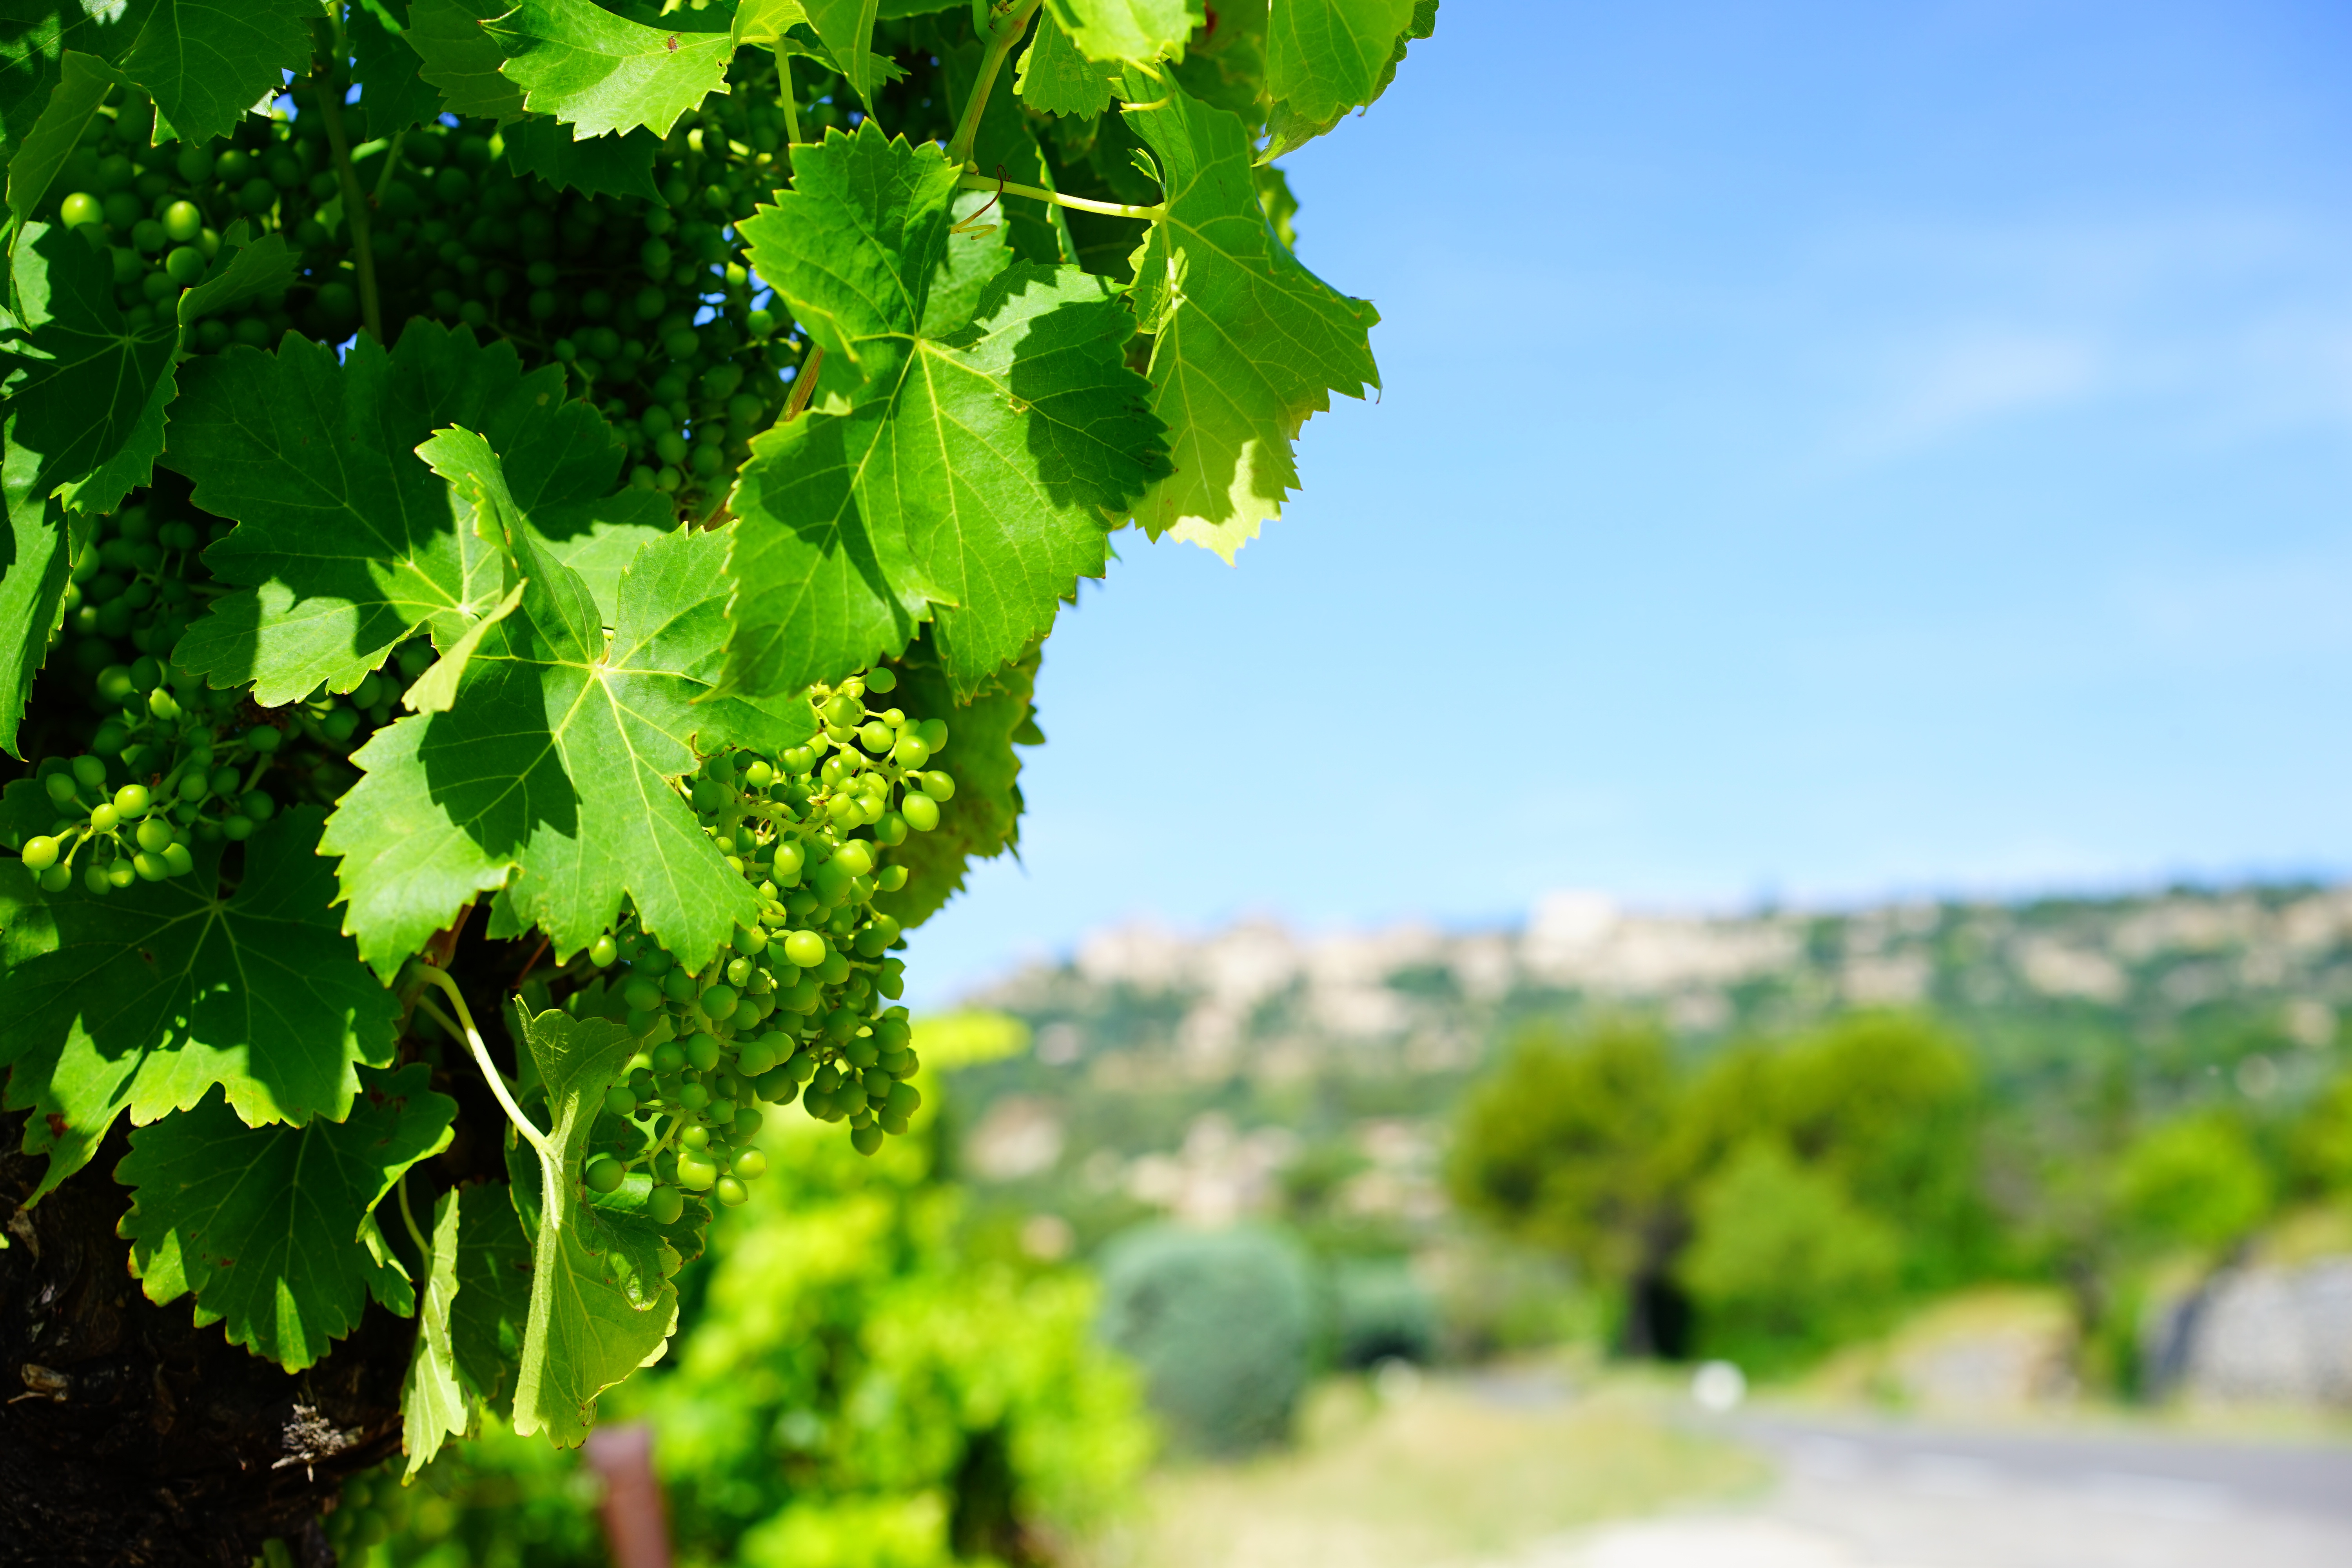
tree, plant, grape, vineyard, field, fruit, leaf, flower, france, food, green, produce, agriculture, vines, grapes, winegrowing, gordes, mature, flowering plant, vitis, land plant, grapevine family